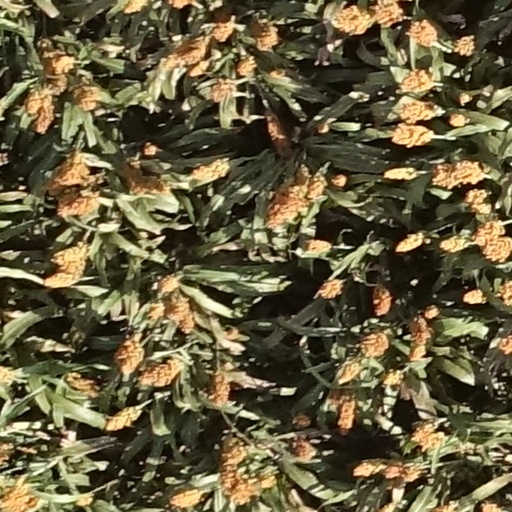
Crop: sorghum